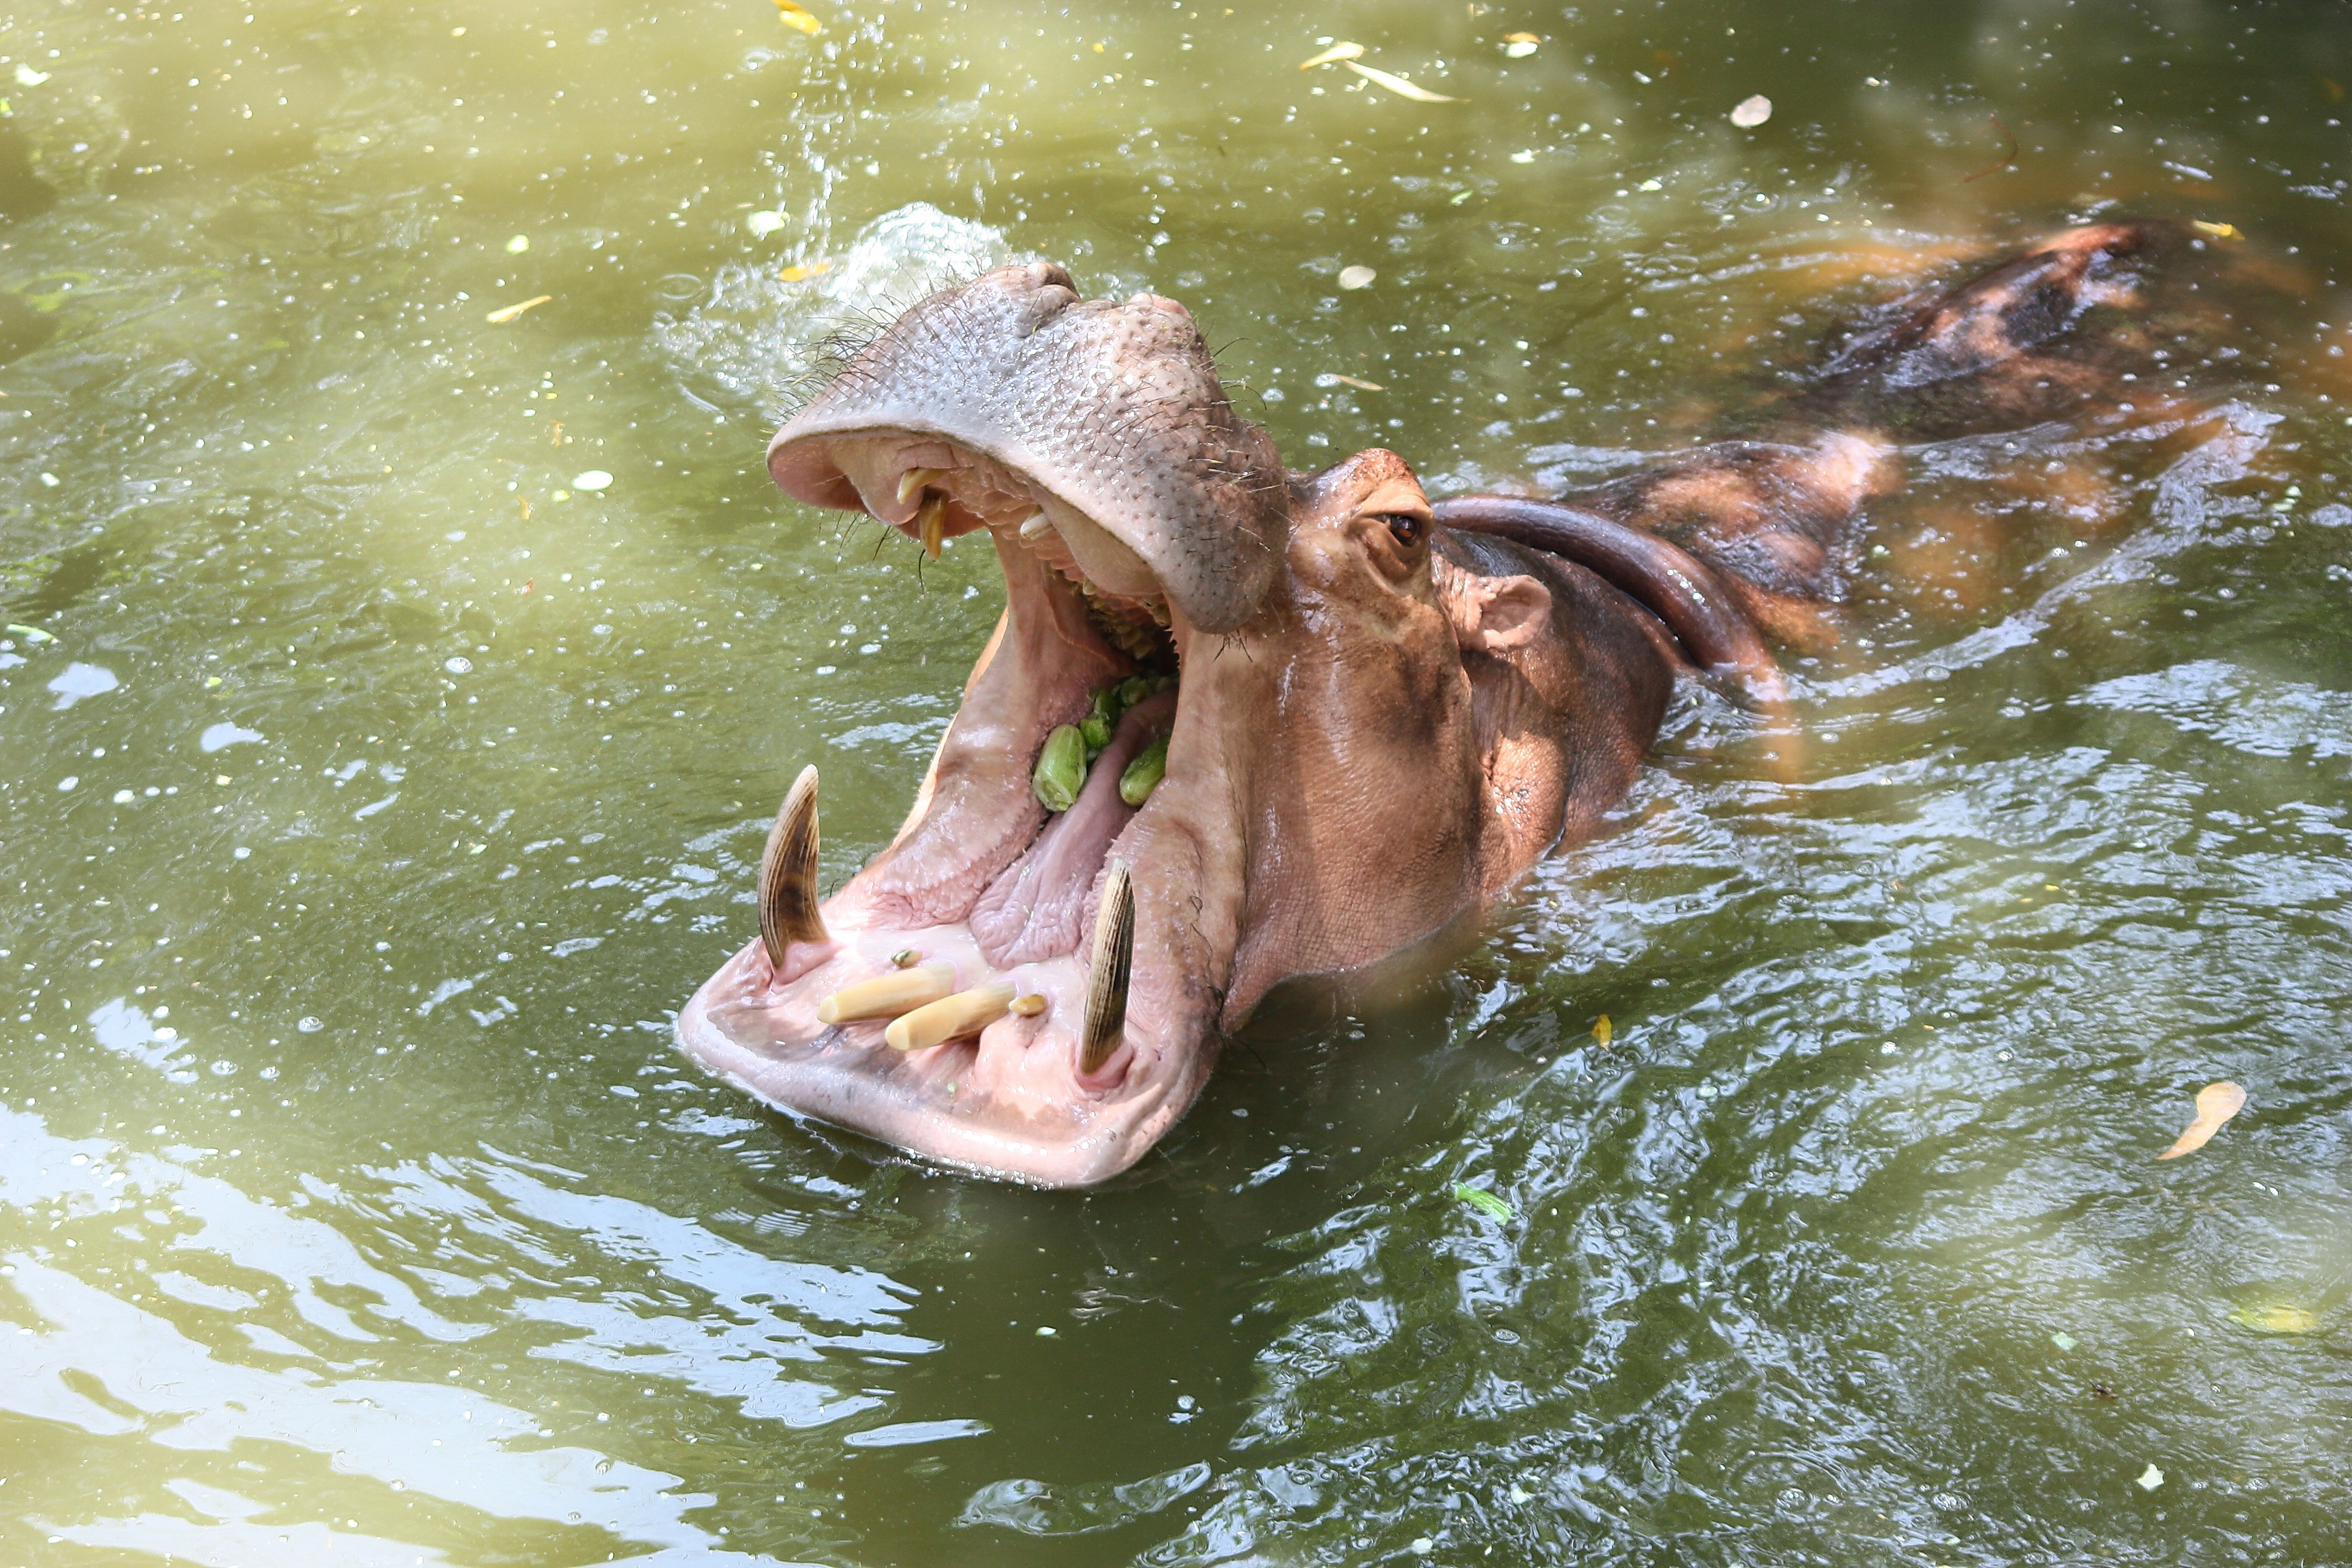
water, wildlife, zoo, food, foot, fauna, thailand, dental, head, big, large, hippopotamus, beg, kita, language, hunger, delicacy, the hair, the muzzle, sore throat, nostril, the hippo